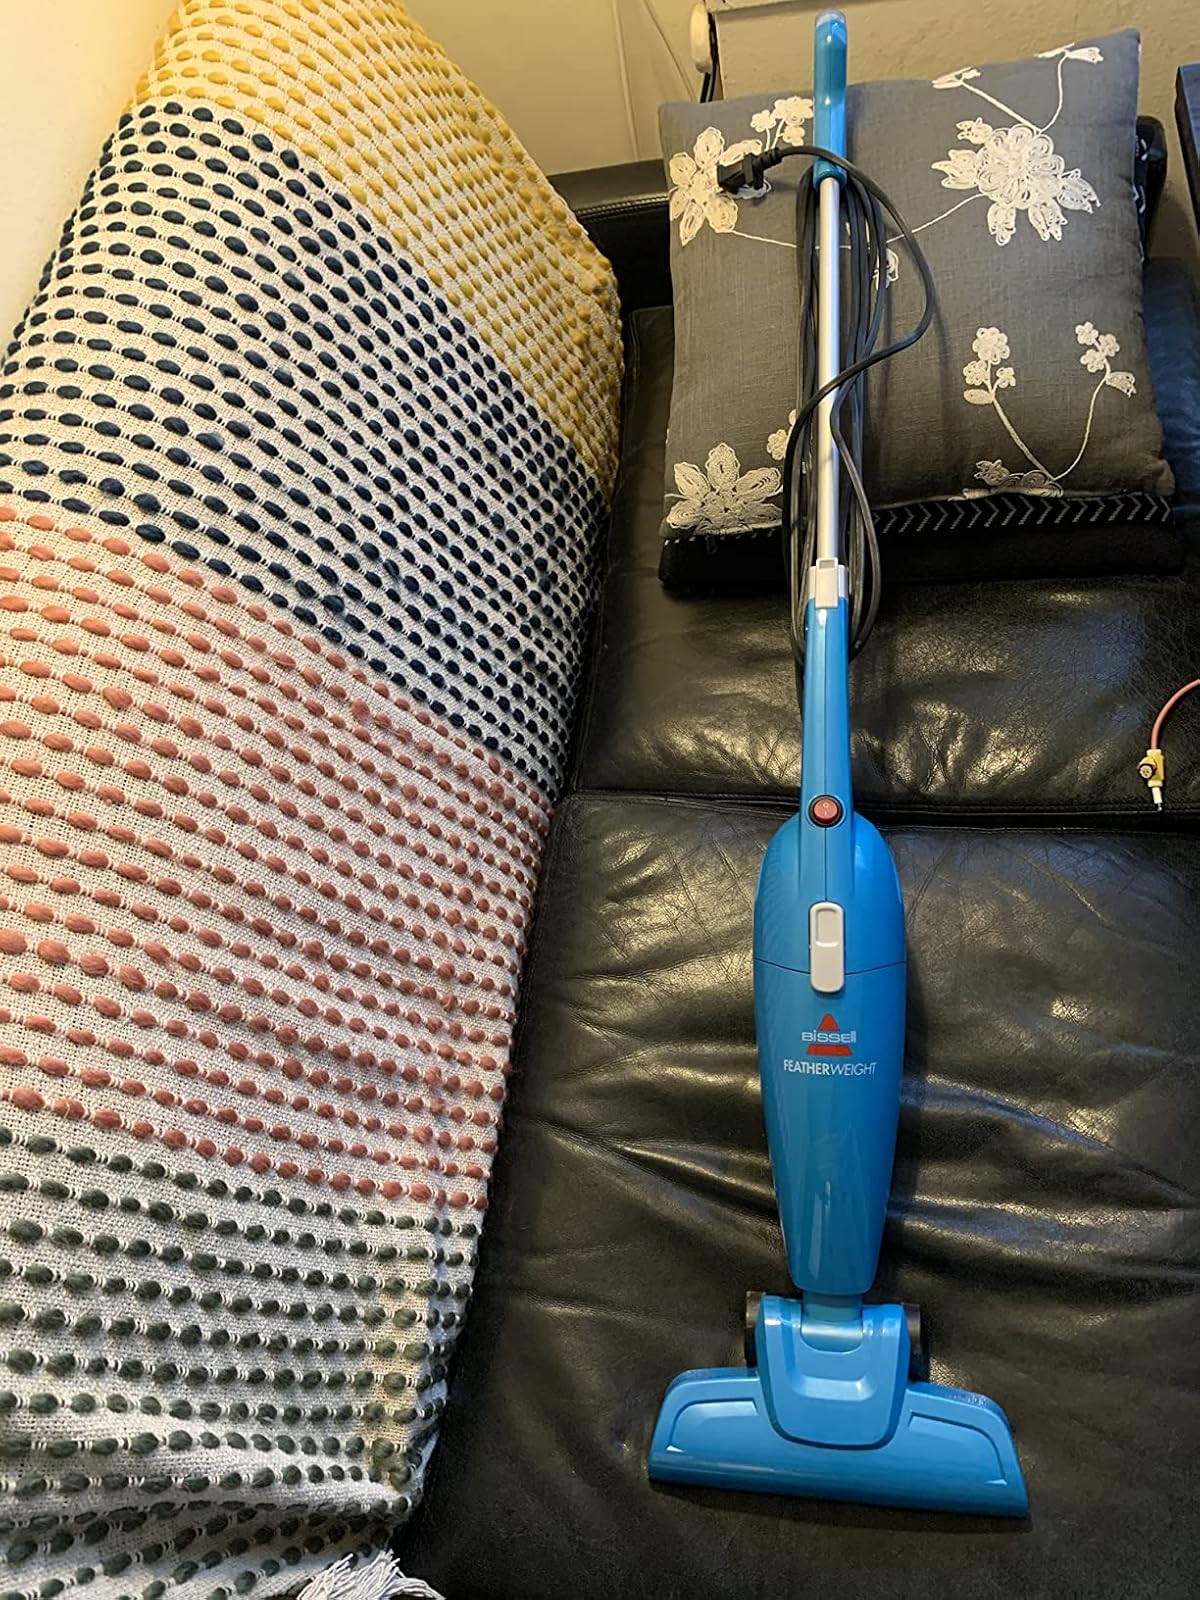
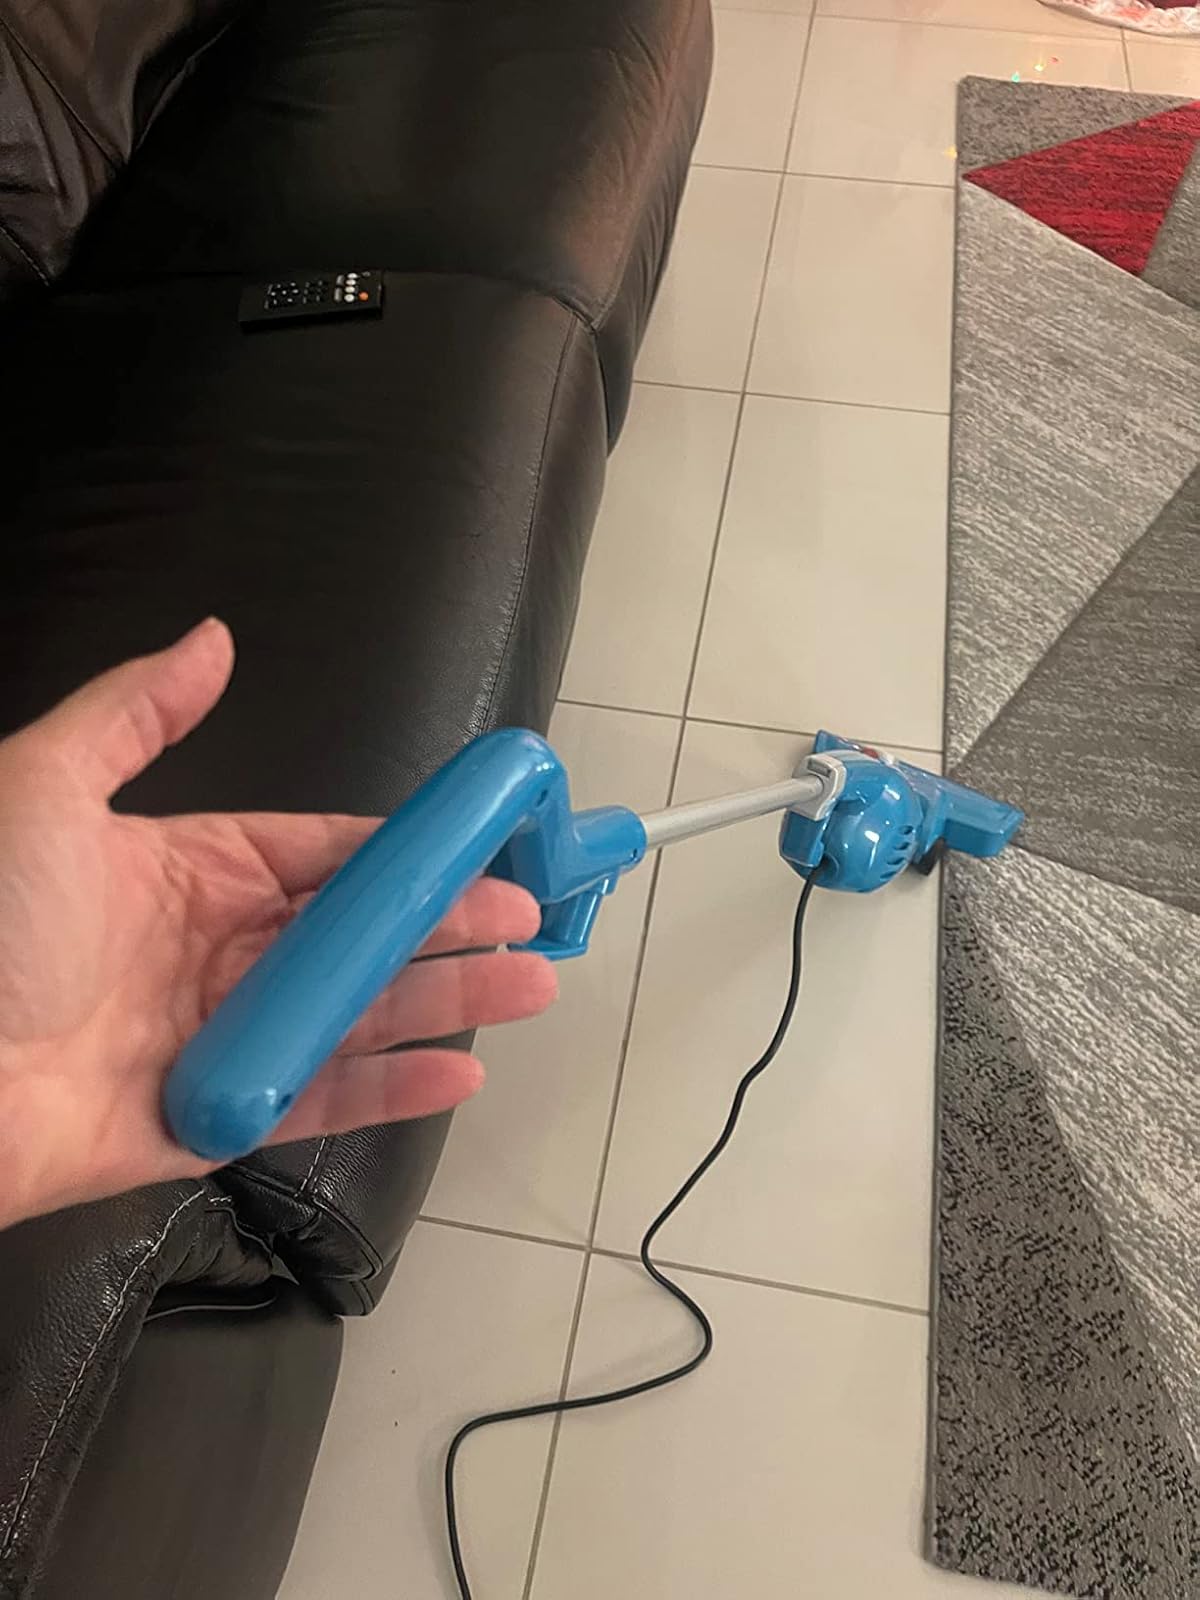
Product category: items_vacuum
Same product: yes